Charles de Mazade

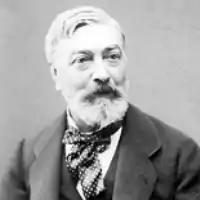
Louis Charles Jean Robert de Mazade

Louis Charles Jean Robert de Mazade (19 March 1820, to Castelsarrasin, Tarn-et-Garonne – 27 April 1893, Paris) was a French historian, journalist, and political editor of "Revue des deux mondes". He was the third member elected to occupy seat 4 of the Académie française in 1882.